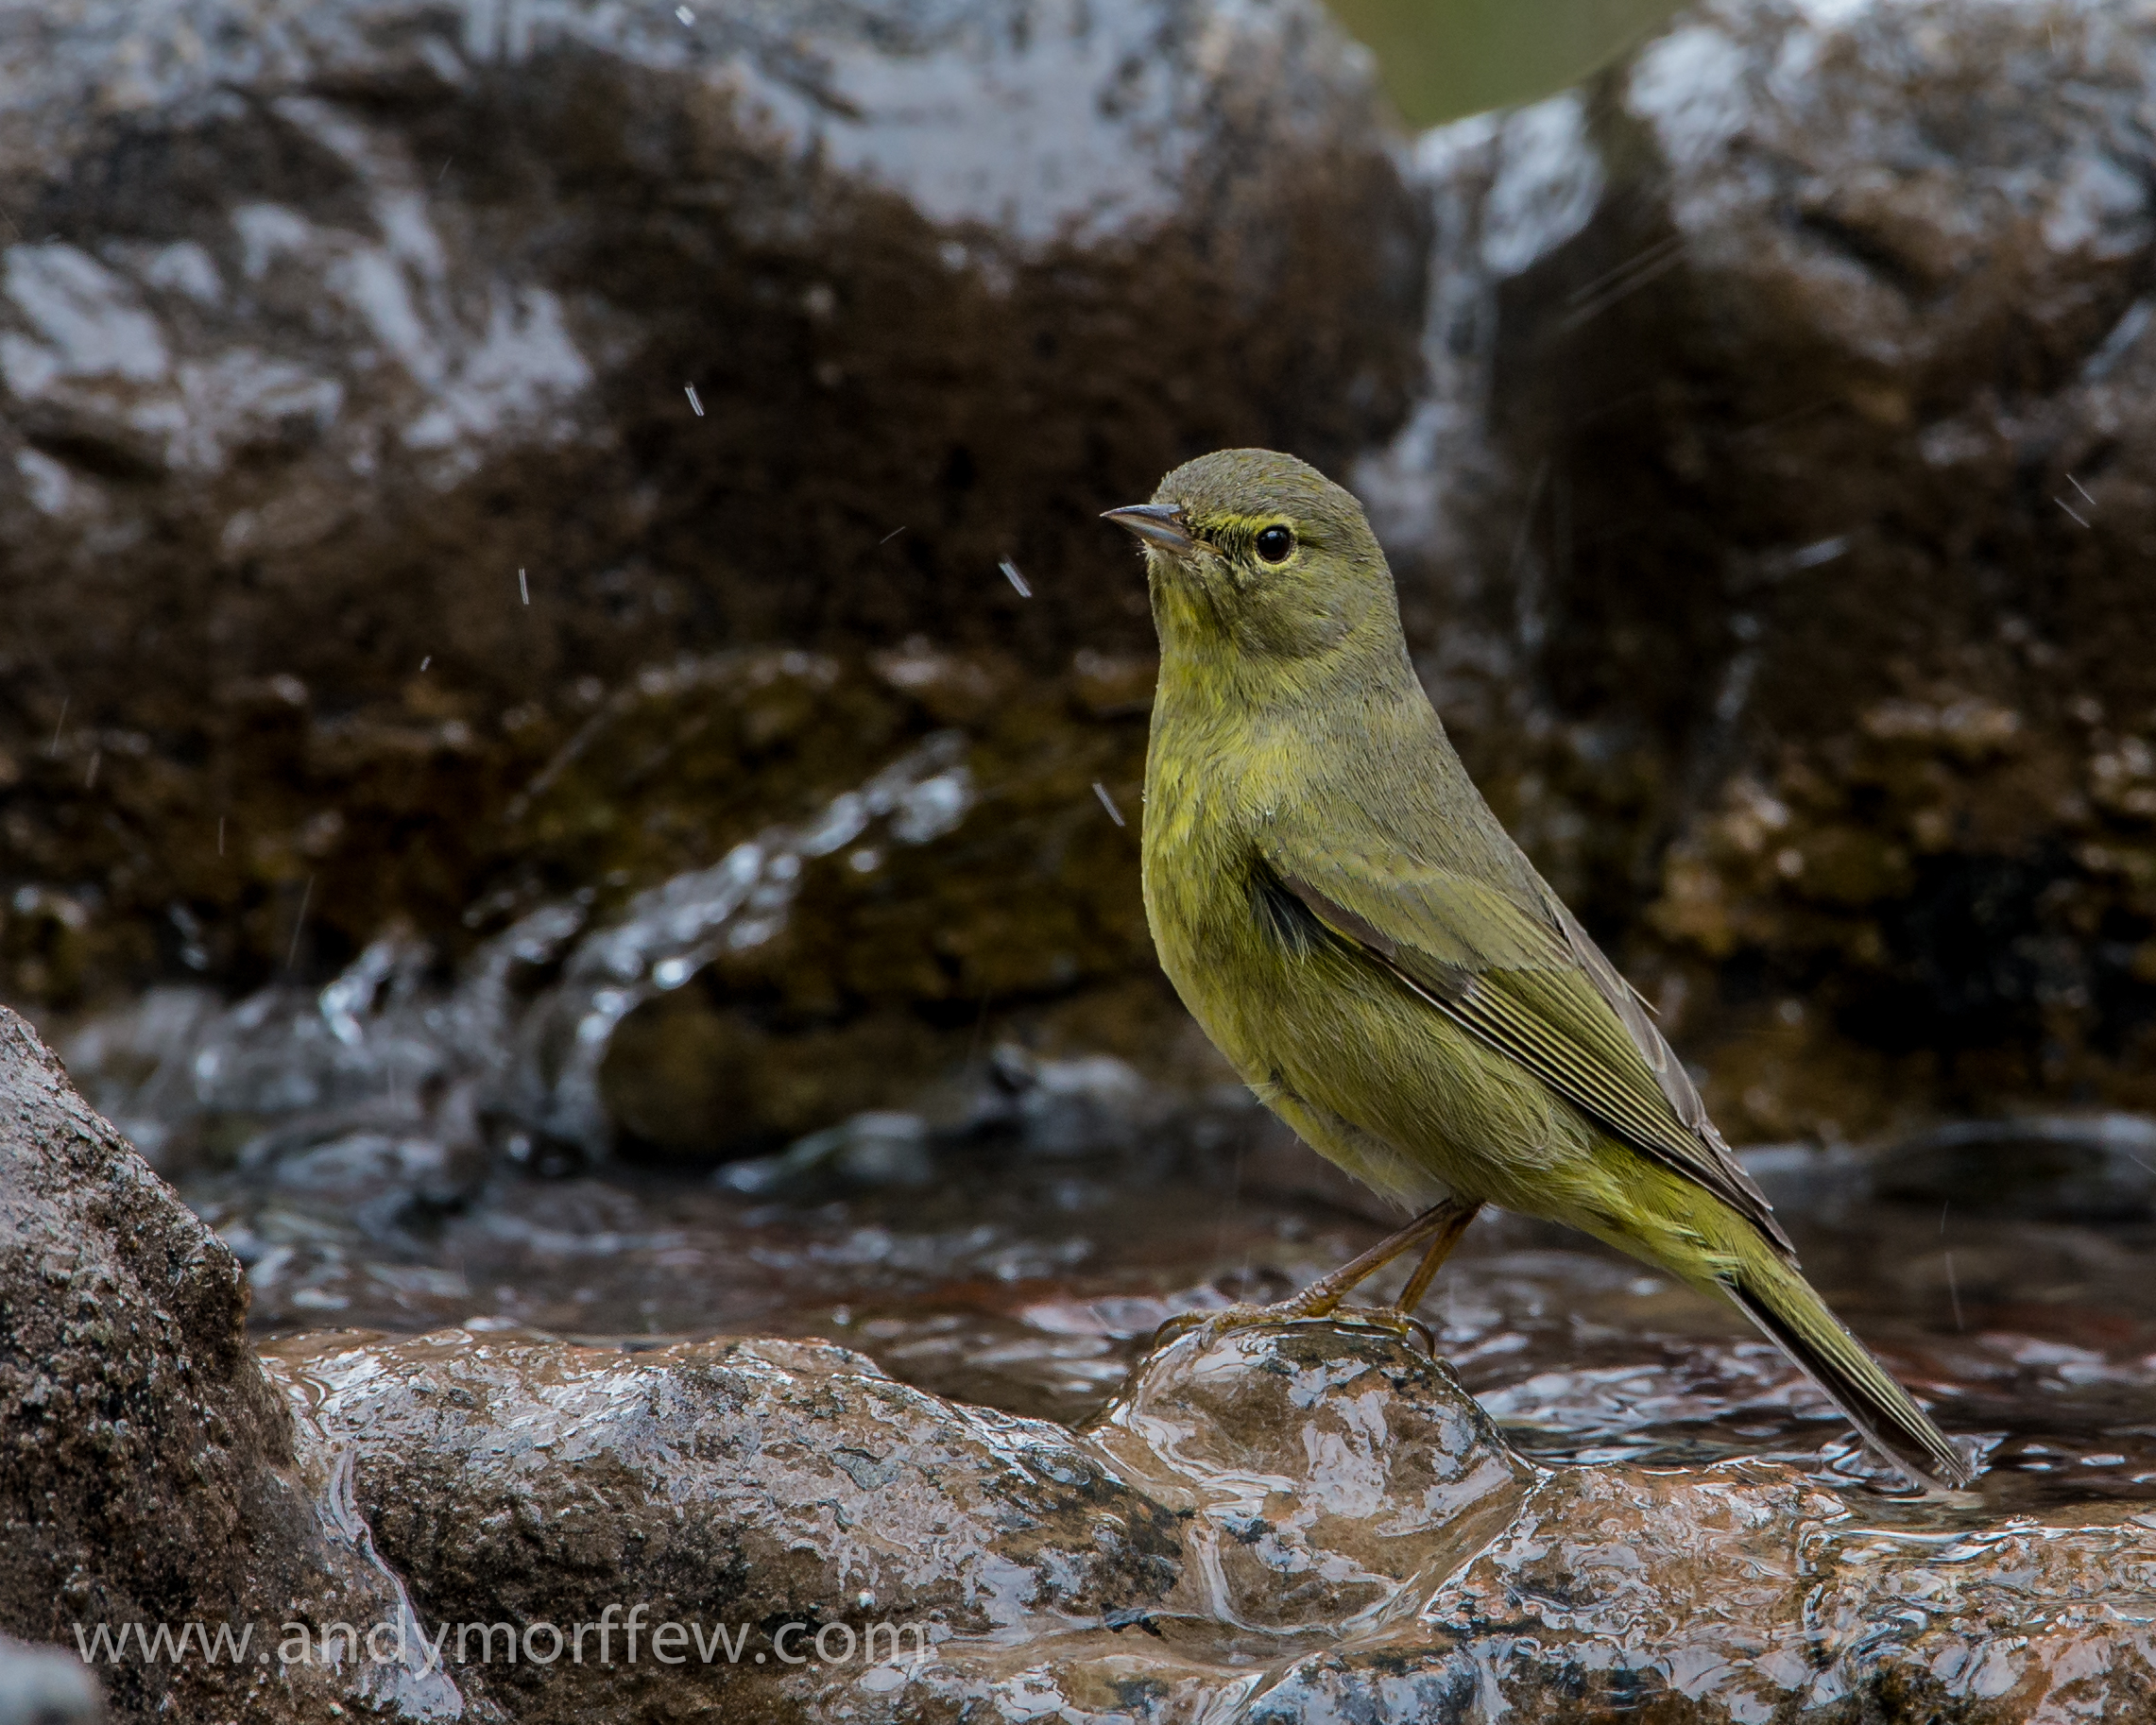
nature, branch, bird, wildlife, green, beak, fauna, vertebrate, texas, finch, andymorffew, morffew, naturethroughthelens, schertz, warblerwoods, orangecrownedwarbler, old world flycatcher, perching bird, cinclidae